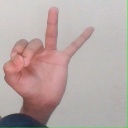
अक्षर: ण